J. Randolph Tucker (politician)

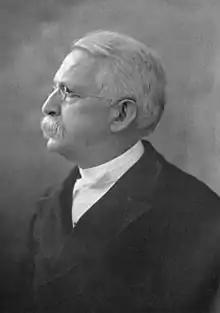

John Randolph Tucker (December 24, 1823 – February 13, 1897) was an American lawyer, author, and politician from Virginia. From a distinguished family, he was elected Virginia's attorney general in 1857 and after re-election served during the American Civil War (James S. Wheat served as attorney general in Union-held portions of the state). After a pardon and Congressional Reconstruction, Tucker was elected as U.S. Congressman (1875-1887), and later served as the first dean of the Washington and Lee University Law School.